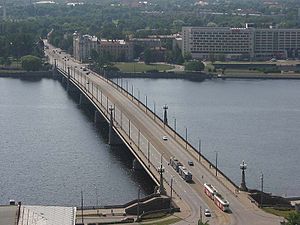
Akmensbroen
Akmensbroen set fra Peterskirkens tårn